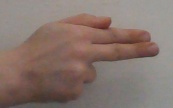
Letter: ghain